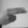
ASL letter: H